Belgrade

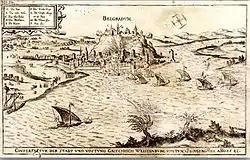
Conquest of Belgrade, 1521, Sultan Suleiman the Magnificent laid siege to the Belgrade Fortress

In 442, the area was ravaged by Attila the Hun. In 471, it was taken by Theodoric the Great, king of the Ostrogoths, who continued into Italy. As the Ostrogoths left, another Germanic tribe, the Gepids, invaded the city. In 539, it was retaken by the Byzantines. In 577, some 100,000 Slavs poured into Thrace and Illyricum, pillaging cities and more permanently settling the region.